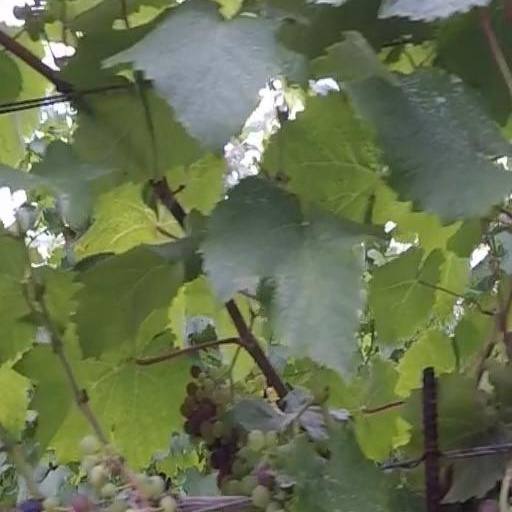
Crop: grape